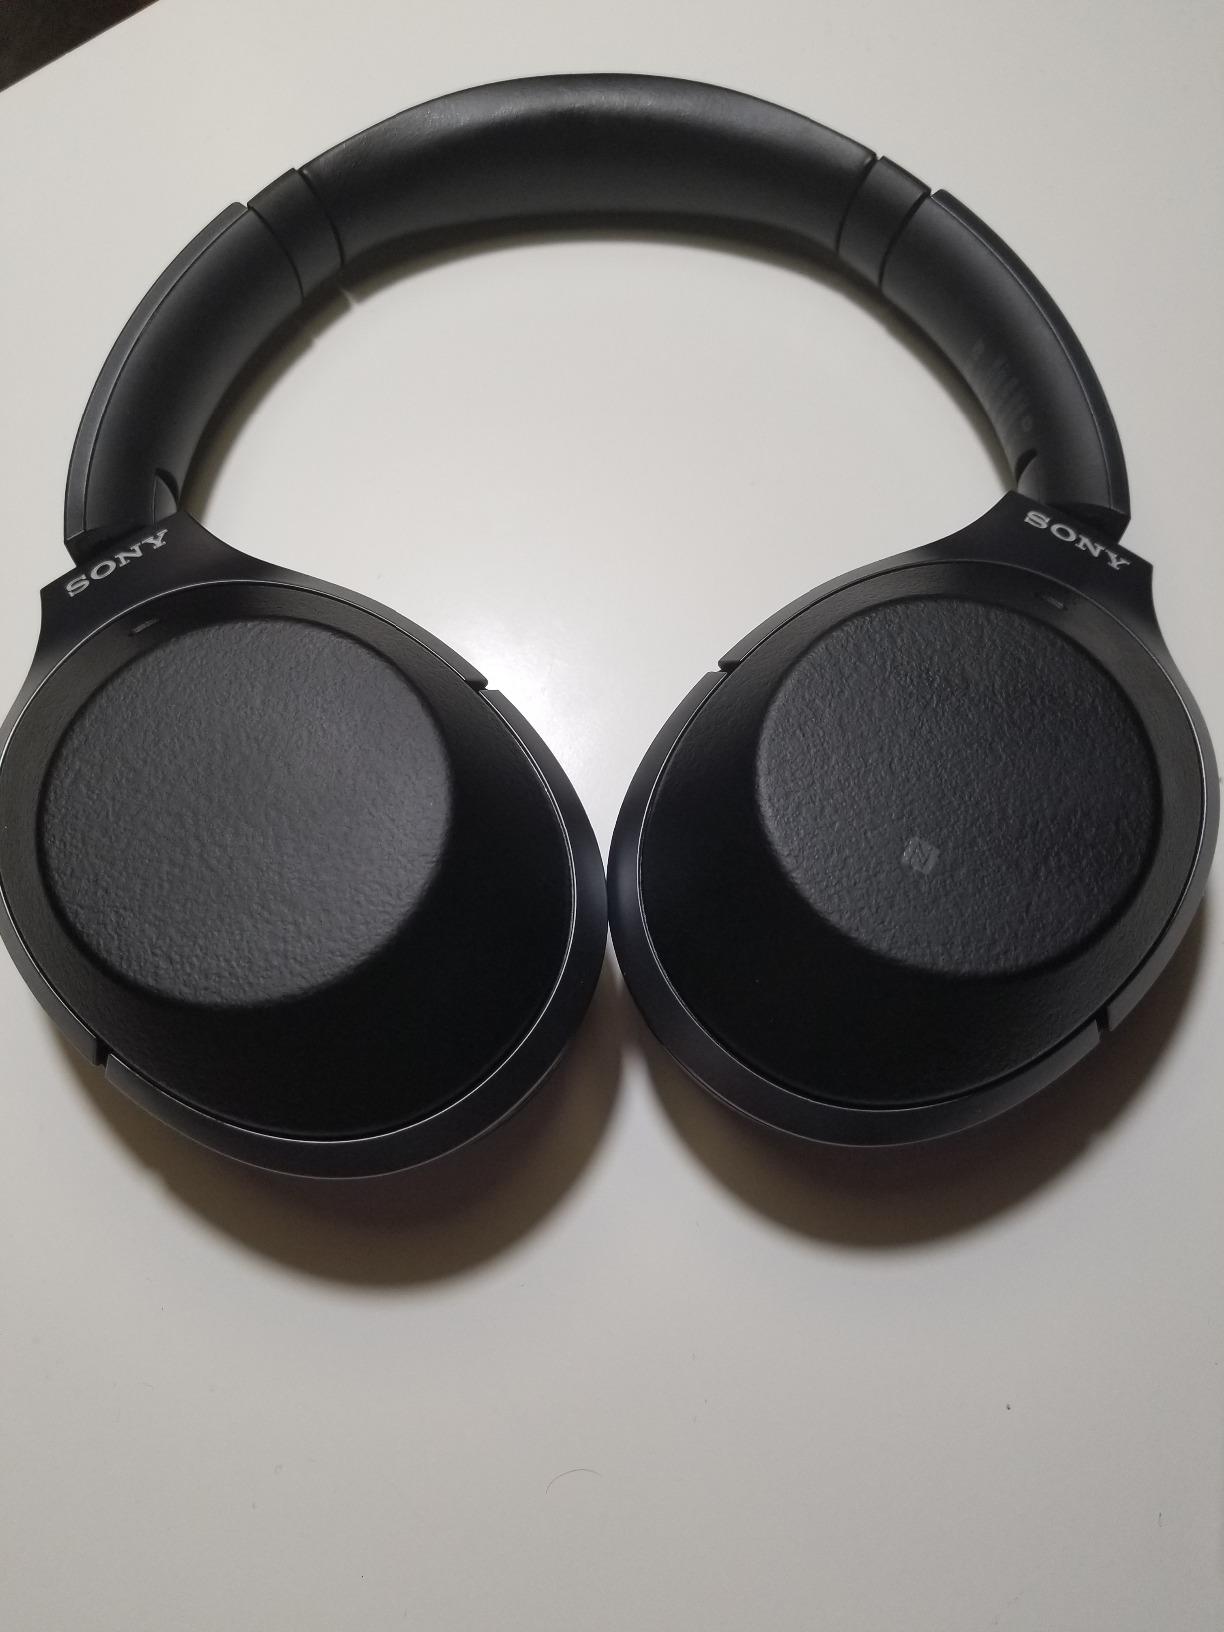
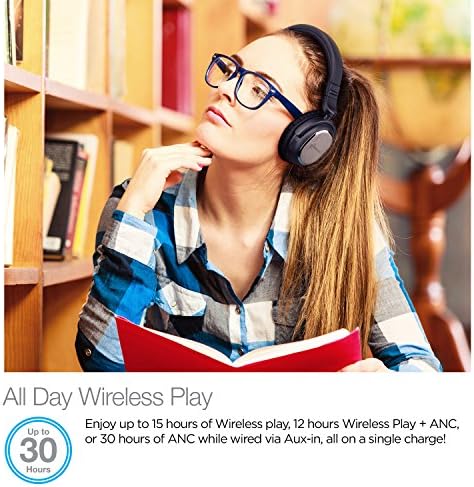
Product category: headphones
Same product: no